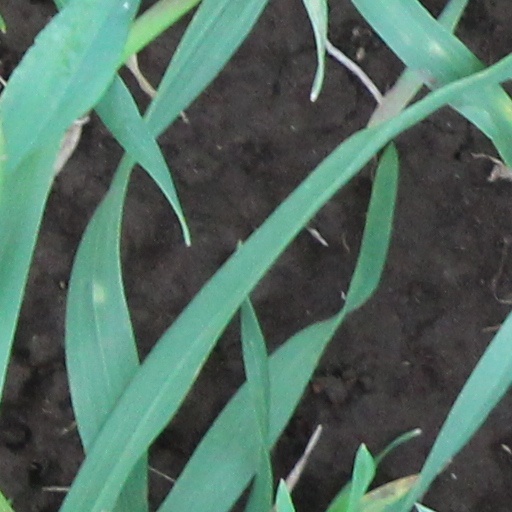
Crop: wheat